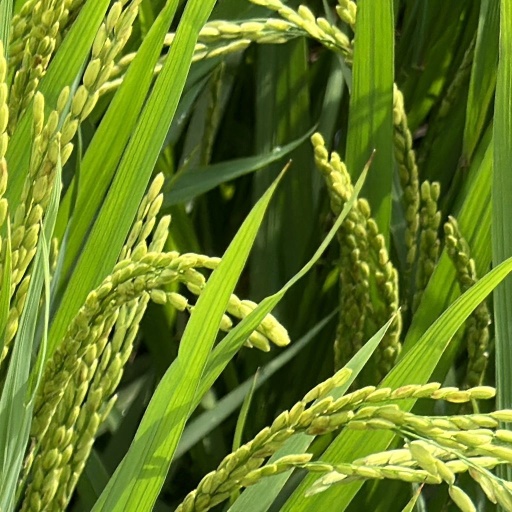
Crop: rice